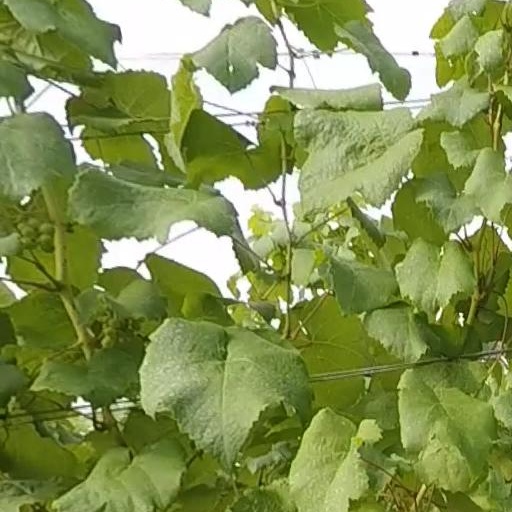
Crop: grape